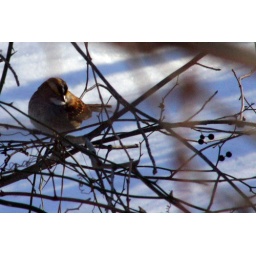
december 28 2010. A sparrow looking for food in a thicket near mirror lake browns mills N.J. 08015